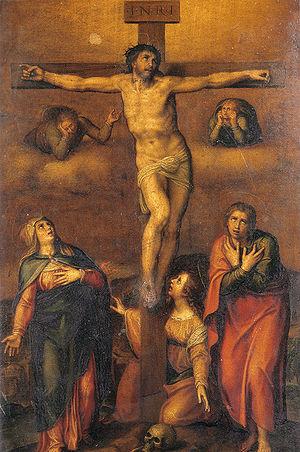
La cocathédrale de Santa María de La Redonda à Logroño est une église située à Logroño, province de La Rioja en Espagne. Avec les cathédrales de Calahorra et de Santo Domingo de La Calzada, elle est le siège du diocèse de Calahorra et de La Calzada-Logroño.